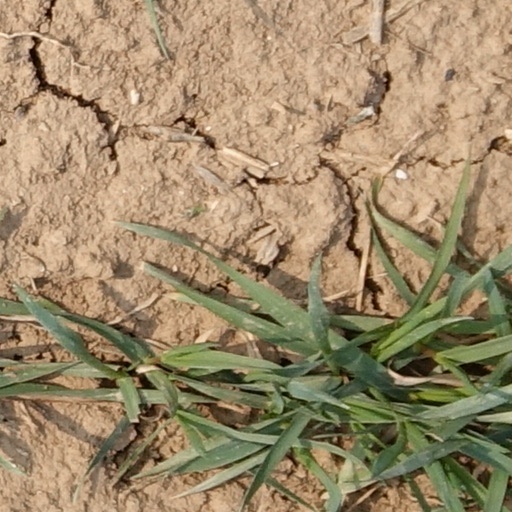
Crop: wheat